Sealdah–Bikaner Duronto Express

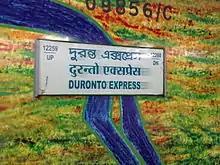
Sealdah Duronto Express train board

The 12259 / 12260 Sealdah-Bikaner "Duronto Express" is a premium train of the Duronto Express category belonging to Indian Railways - Eastern Railway zone that runs between Sealdah and Bikaner in India.It operates as train number 12259 from Sealdah to Bikaner and as train number 12260 in the reverse direction serving the states of West Bengal, Jharkhand, Uttar Pradesh, Delhi, Haryana and Rajasthan. It used to run as New Delhi - Sealdah Duronto Express and was the first Duronto Express to be launched as announced in the Railway budget of 2008/09. On 24 February 2020, it was extended beyond New Delhi to Bikaner, thereby becoming not only the first Duronto service to Bikaner but also one connecting New Delhi and Bikaner. It was the fastest Duronto Express in India when it operated from Sealdah to New Delhi. It is the second fastest train to connect New Delhi to Kolkata by rail.